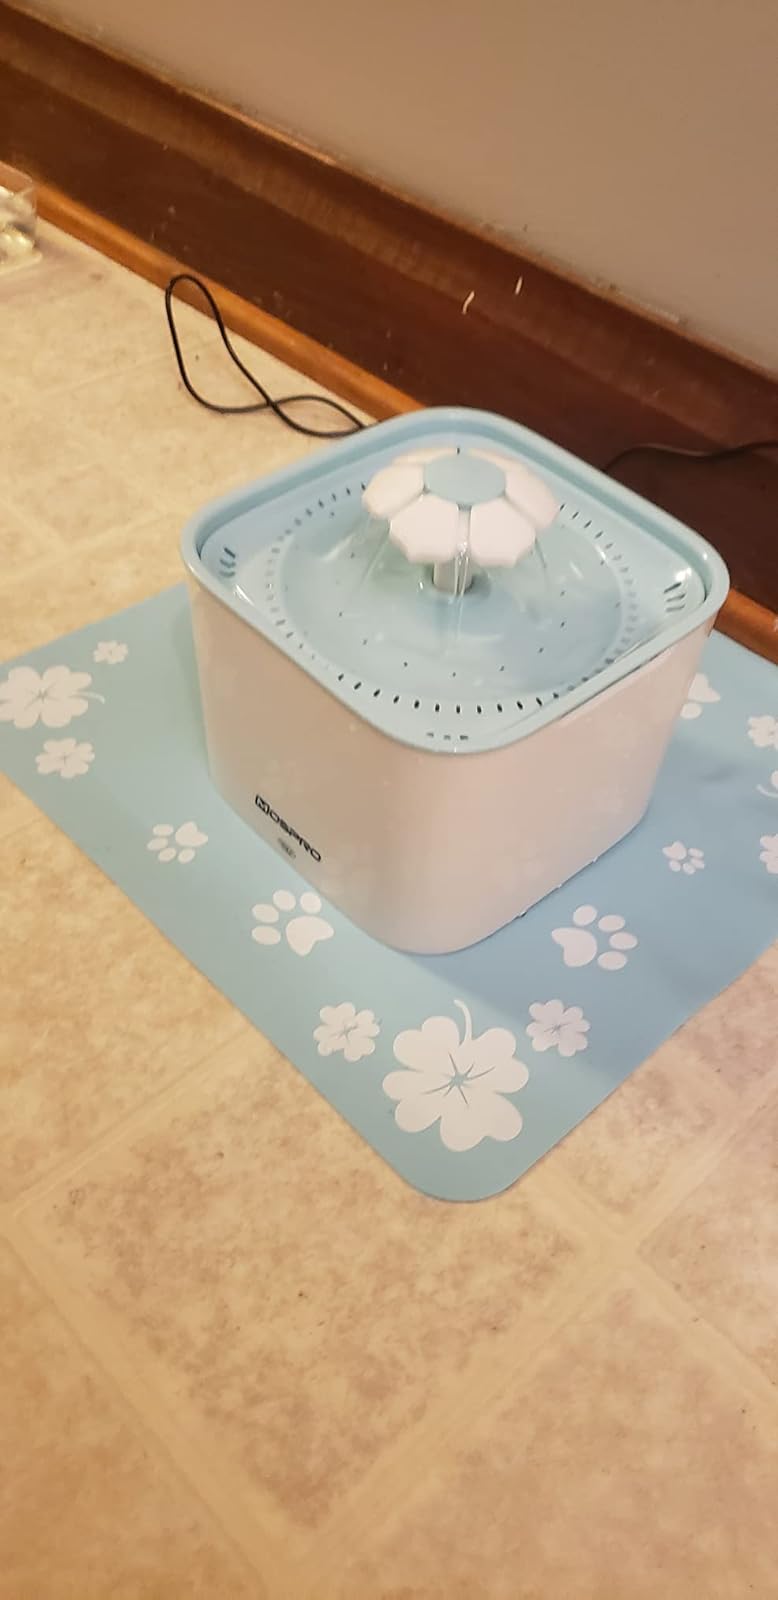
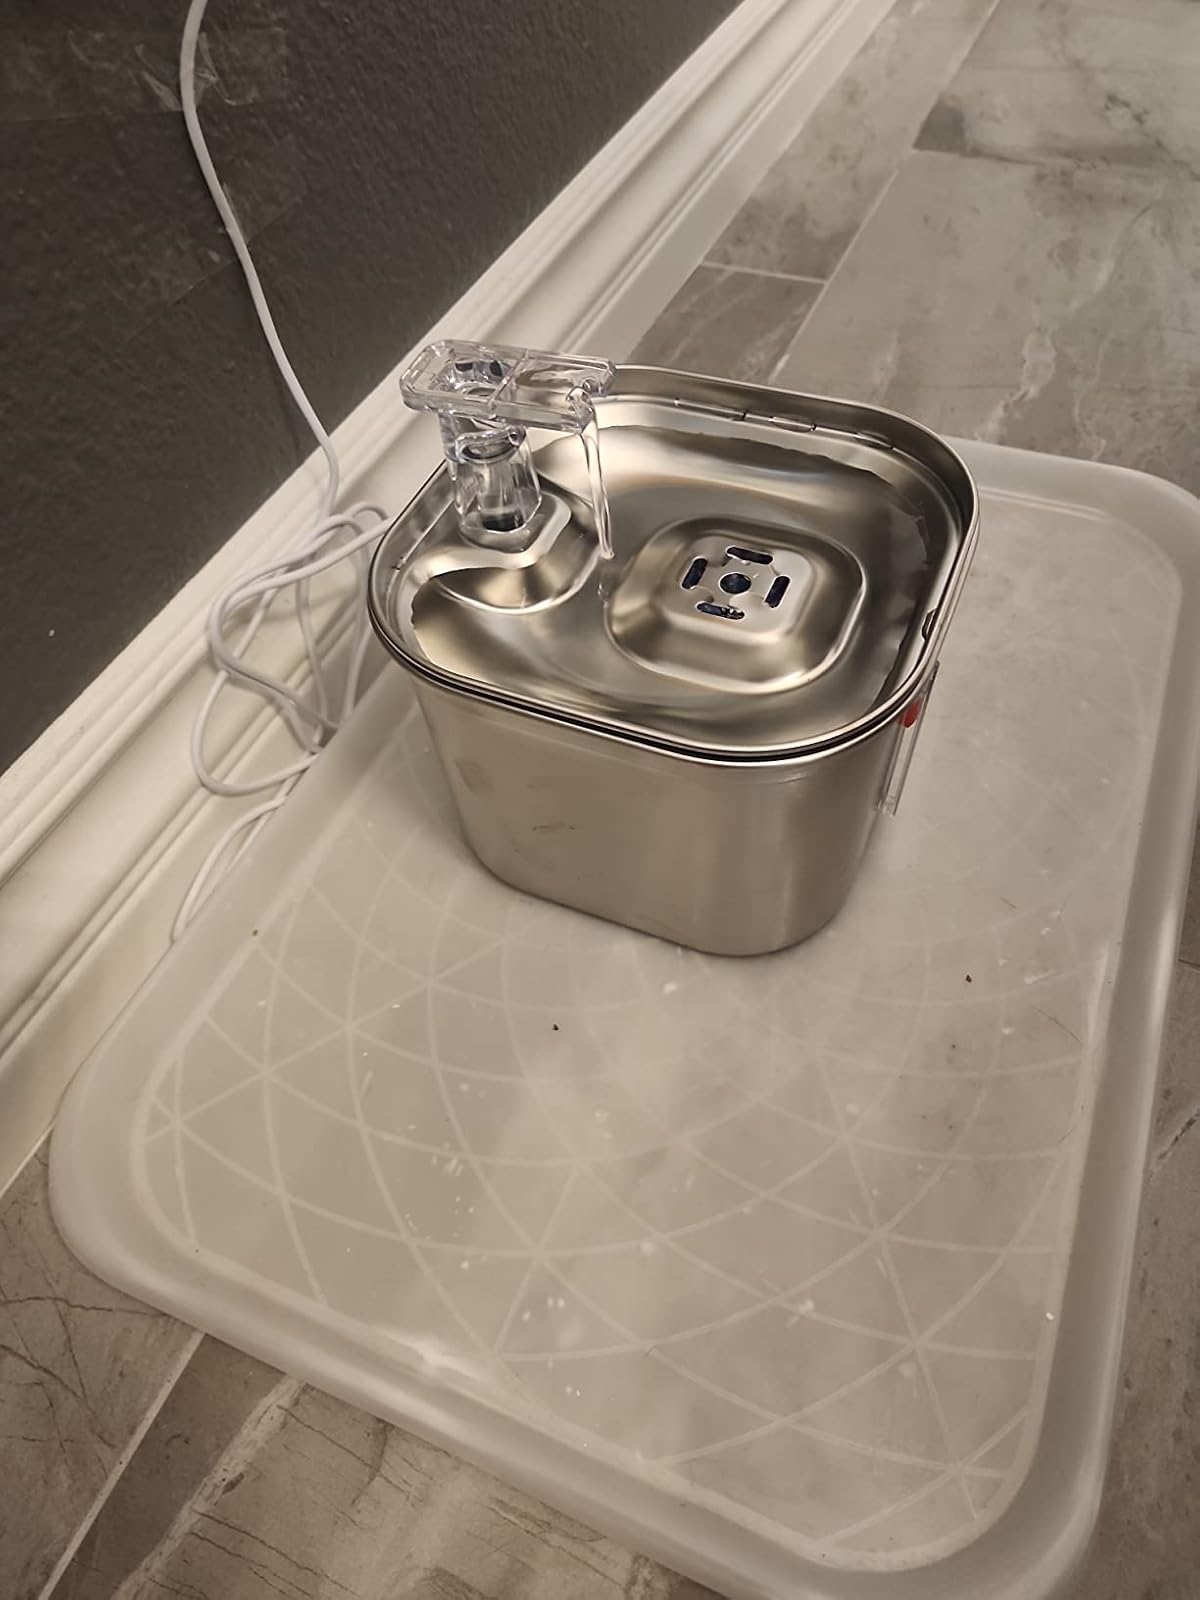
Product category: items_bowl
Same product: no